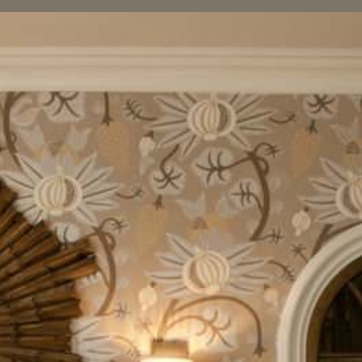
Material: wallpaper